Kapenta

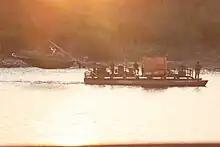
Kapenta rig

This fish is caught at night using kapenta rigs; these rigs use LED lights or kerosene lamps to attract the fish to the rig. A dip net measuring roughly six metres in diameter and around 8 to 10 metres in length is then used to bring the fish up from anything from 40 metres (130 ft).